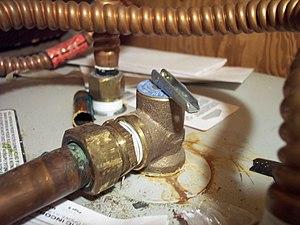
Le chauffage de l'eau est un processus de transfert de chaleur qui utilise une source d'énergie pour chauffer l'eau au-dessus de sa température initiale. Les usages domestiques typiques de l'eau chaude comprennent la cuisine, le nettoyage, la baignade et le chauffage des locaux. Dans l'industrie, l'eau chaude et l'eau chauffée en vapeur ont de nombreux usages.